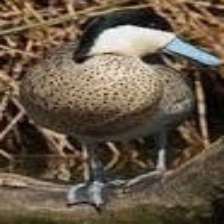
Species: PUNA TEAL
Scientific name: ANAS PUNA
ImageNet parent category: drake